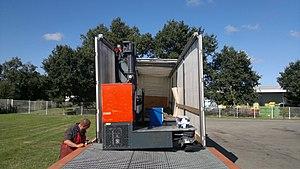
Semi-remorque Tautliner ouverture arrière et supérieure.
Tautliner désigne un type précis de carrosserie de porteur, remorque ou semi-remorque destiné au transport routier de marchandises.